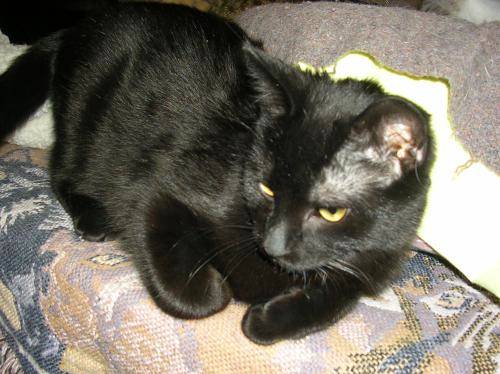
Label: cat